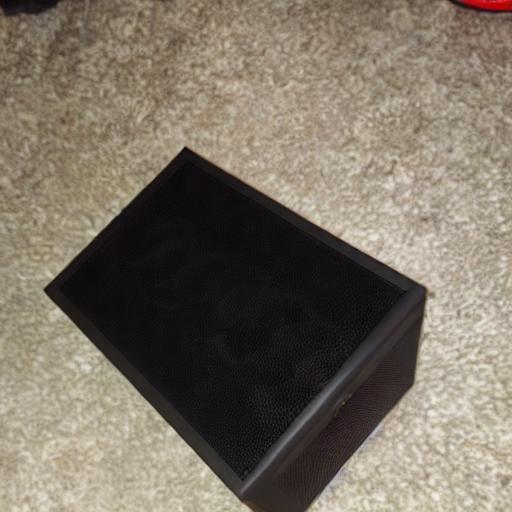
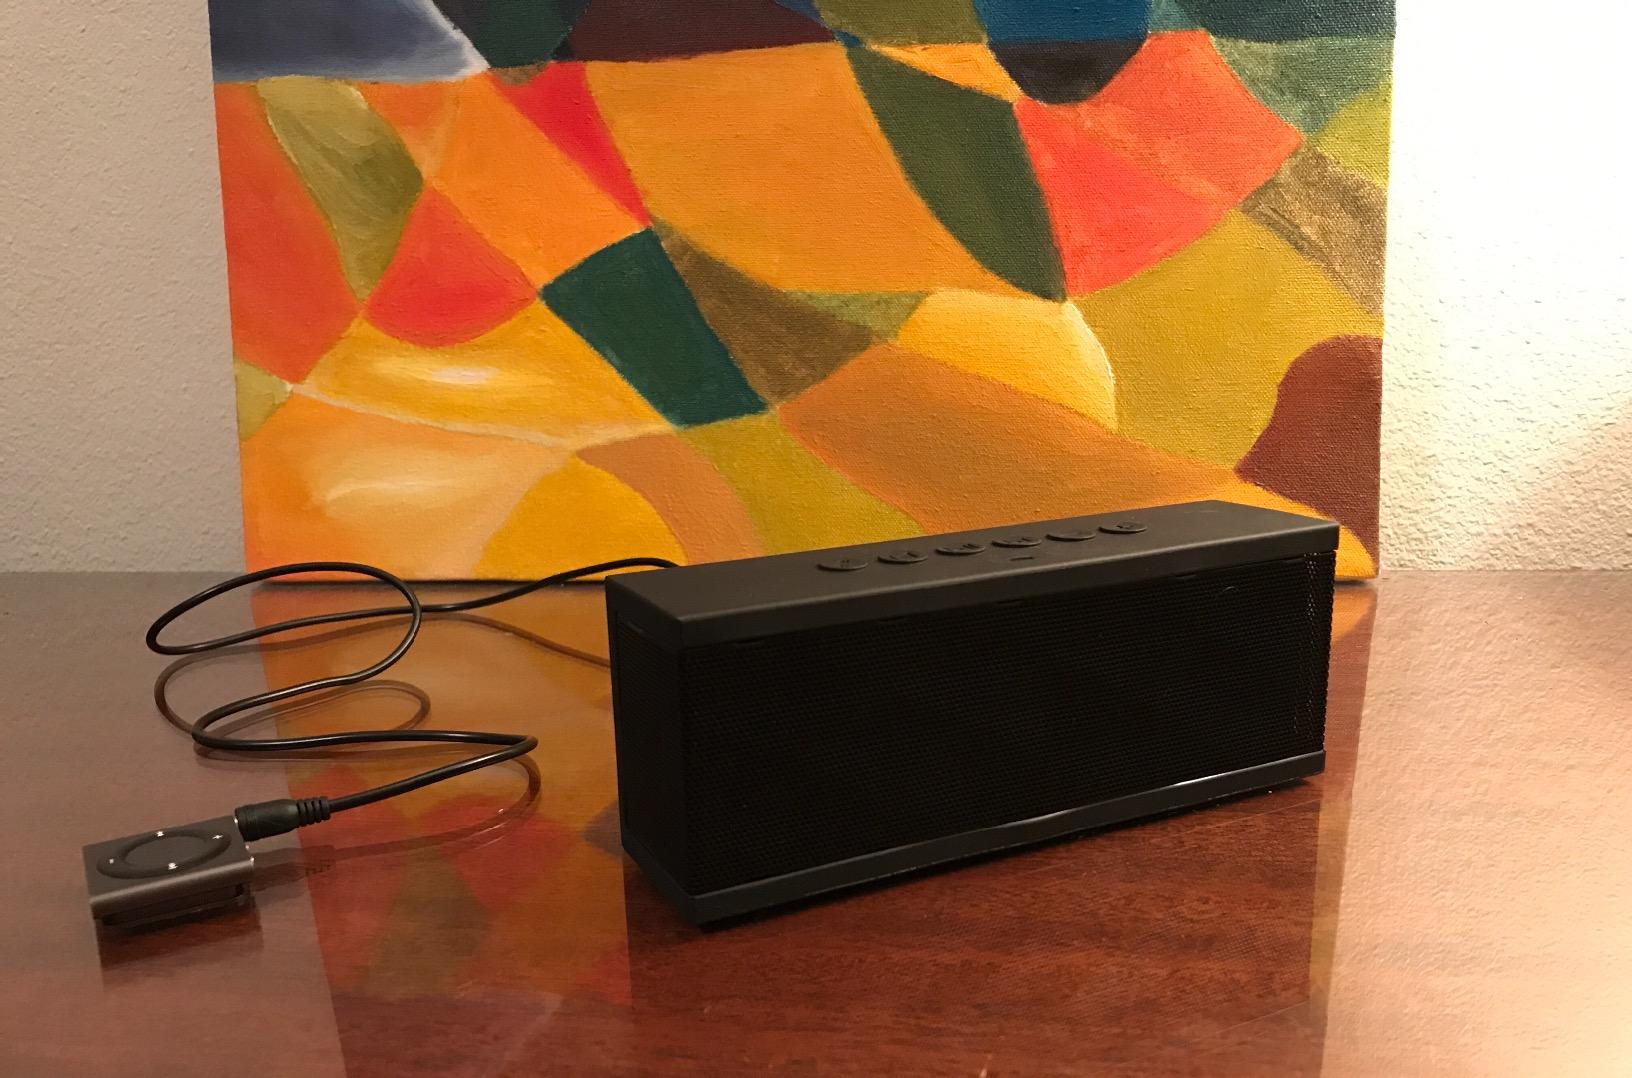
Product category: speaker
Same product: no